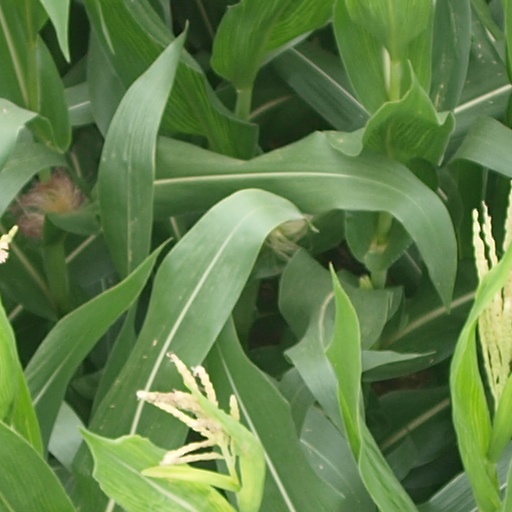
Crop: maize; corn